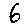
Label: 6